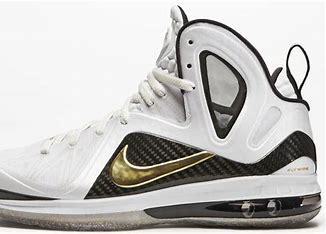
Brand: Nike
Model: Lebron 9